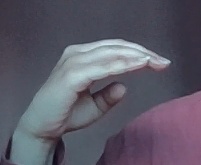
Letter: jeem